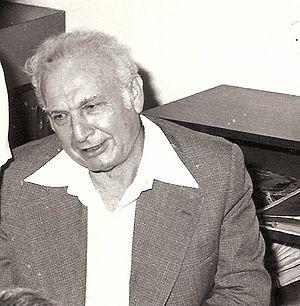
Ephraïm Katzir, né Ephraïm Katchalsky, le 16 mai 1916 à Kiev en Ukraine et mort le 30 mai 2009 à Rehovot, est un scientifique et homme politique israélien, qui fut le quatrième président d'Israël du 24 mai 1973 au 29 mai 1978.
Le prix Israël, en hébreu : פרס ישראל, est remis chaque année, par l'État d'Israël, lors d'une cérémonie, à la veille de la fête de l'indépendance d'Israël.
2007 en Israël - 2008 en Israël - 2009 en Israël - 2010 en Israël - 2011 en Israël
L'élection présidentielle israélienne de 1973 se déroule le 10 avril 1973 afin que les membres de la Knesset désignent le président de l'État d'Israël. Ephraïm Katzir devient le 4ᵉ président d'Israël.